Jaffa–Jerusalem railway

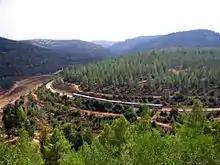
Train on the renovated Beit-Shemesh–Jerusalem section

Because the line was still narrow-gauge and incompatible with other British lines, proposals were brought forward to deliver locomotives and coaches from either the Sudan or Australia. However, the Palestine Military Railways, the British operator now managing the railroad system, decided to rebuild the line to the wider , an operation that lasted between January 27 and June 15. The final section, between Jaffa and Lydda, was completed in September 1920, and inaugurated in a ceremony attended by Herbert Samuel, the British High Commissioner, on October 5.